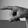
ASL letter: P